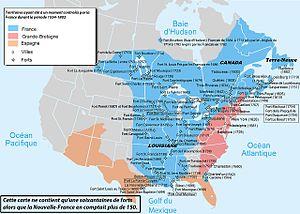
Nouvelle carte de la Nouvelle-France
La liste des noms de lieux d'origine française aux États-Unis énumère, d'une façon non exhaustive, un ensemble de toponymes à consonance française.
Saint-Pierre-et-Miquelon est un archipel français d'Amérique du Nord situé dans le golfe du Saint-Laurent, au sud de l’île canadienne de Terre-Neuve. Saint-Pierre se trouve à 19 km au sud-ouest de l'extrémité occidentale de la péninsule de Burin, dans la partie méridionale de Terre-Neuve, l'île Miquelon étant à 21 km à l'ouest - sud-ouest de cette même pointe. Ancien département d'outre-mer, puis collectivité territoriale à statut particulier, c'est aujourd'hui une collectivité d'outre-mer.